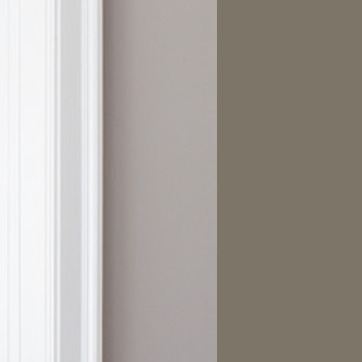
Material: painted